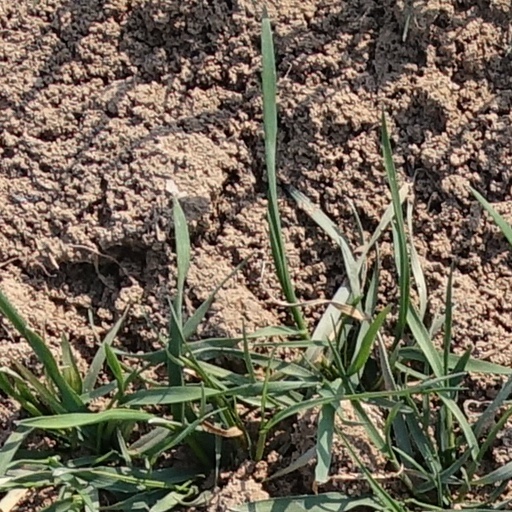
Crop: wheat